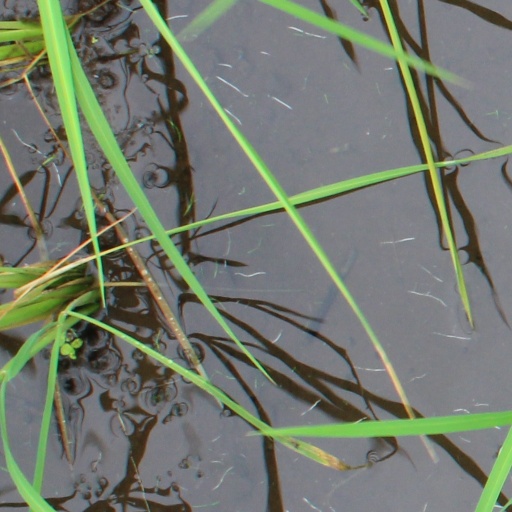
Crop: rice